Blue pottery of Jaipur

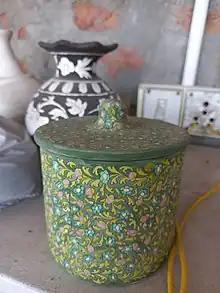
Blue Pottery Painted, ready to go into the furnace

Making blue pottery is a complex and time-intensive procedure and is done in many steps. Being fired at very low temperature makes the process a fragile one, fraught with risks and requires practice, patience, and expertise. The absence of clay is what distinguishes blue pottery from traditional pottery. The materials used to make blue pottery are quartz stone powder, powdered glass, borax, gum, and Multani mitti (fuller's earth). They are kneaded into a dough by mixing together and adding water. The moulding dough is rolled and flattened into a 4–5 millimetre thick 'Chapatti' (pancake) and placed in moulds with a mixture of pebbles and ash. Moulds, made from Plaster of Paris (POP), are maintained with care to enable multiple use. The mould is turned upside down and removed and the product is left for drying for 1–2 days. After cleaning and shaping the pottery, the surface is polished with sandpaper. This step smoothens the product and makes it ready for painting. After painting motifs over it and adding a final coat of glaze, the fully dried product is ready to get in furnace.